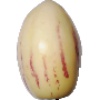
Label: pepino